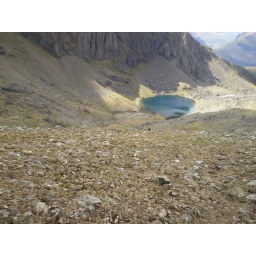
looking west - evidently the green colouring of the water in the lake is because there's copper in the rock